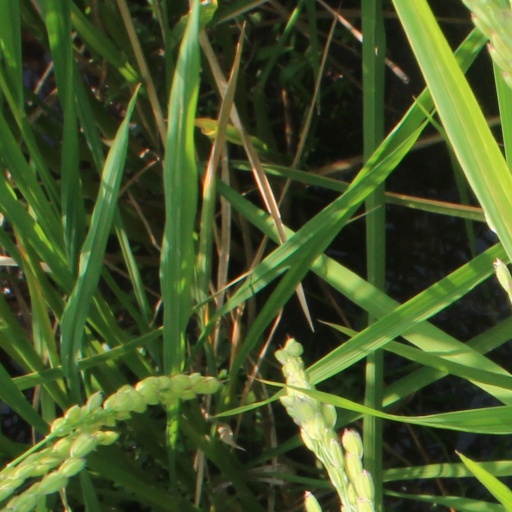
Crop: rice